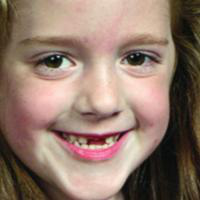
Age group: age 01-10